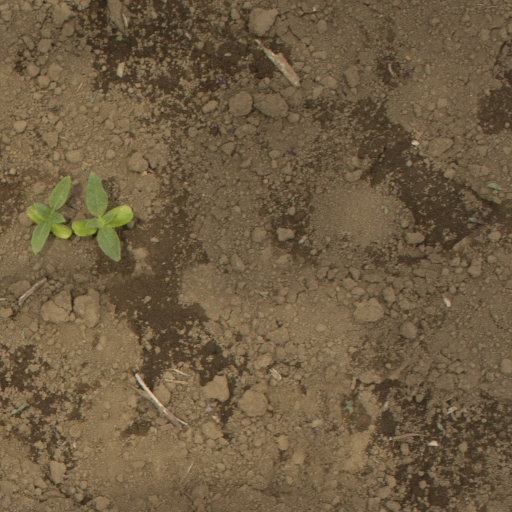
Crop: Jerusalem artichoke